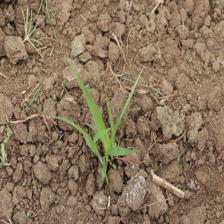
Label: Sorghum